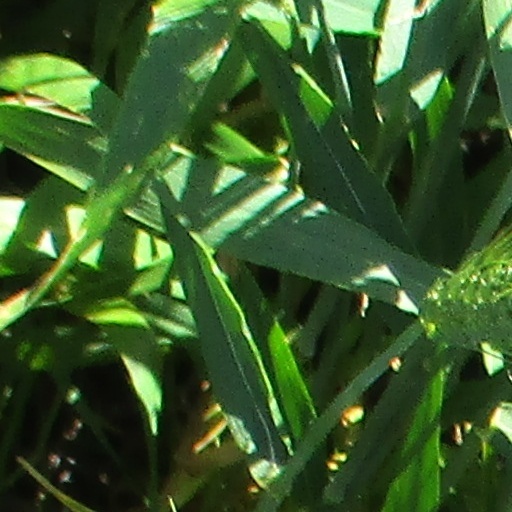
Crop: wheat